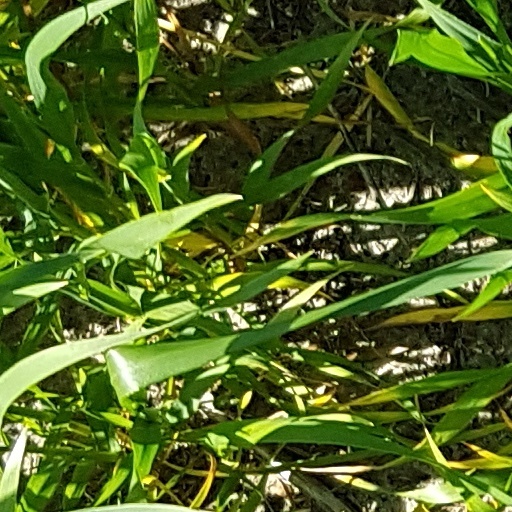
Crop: wheat